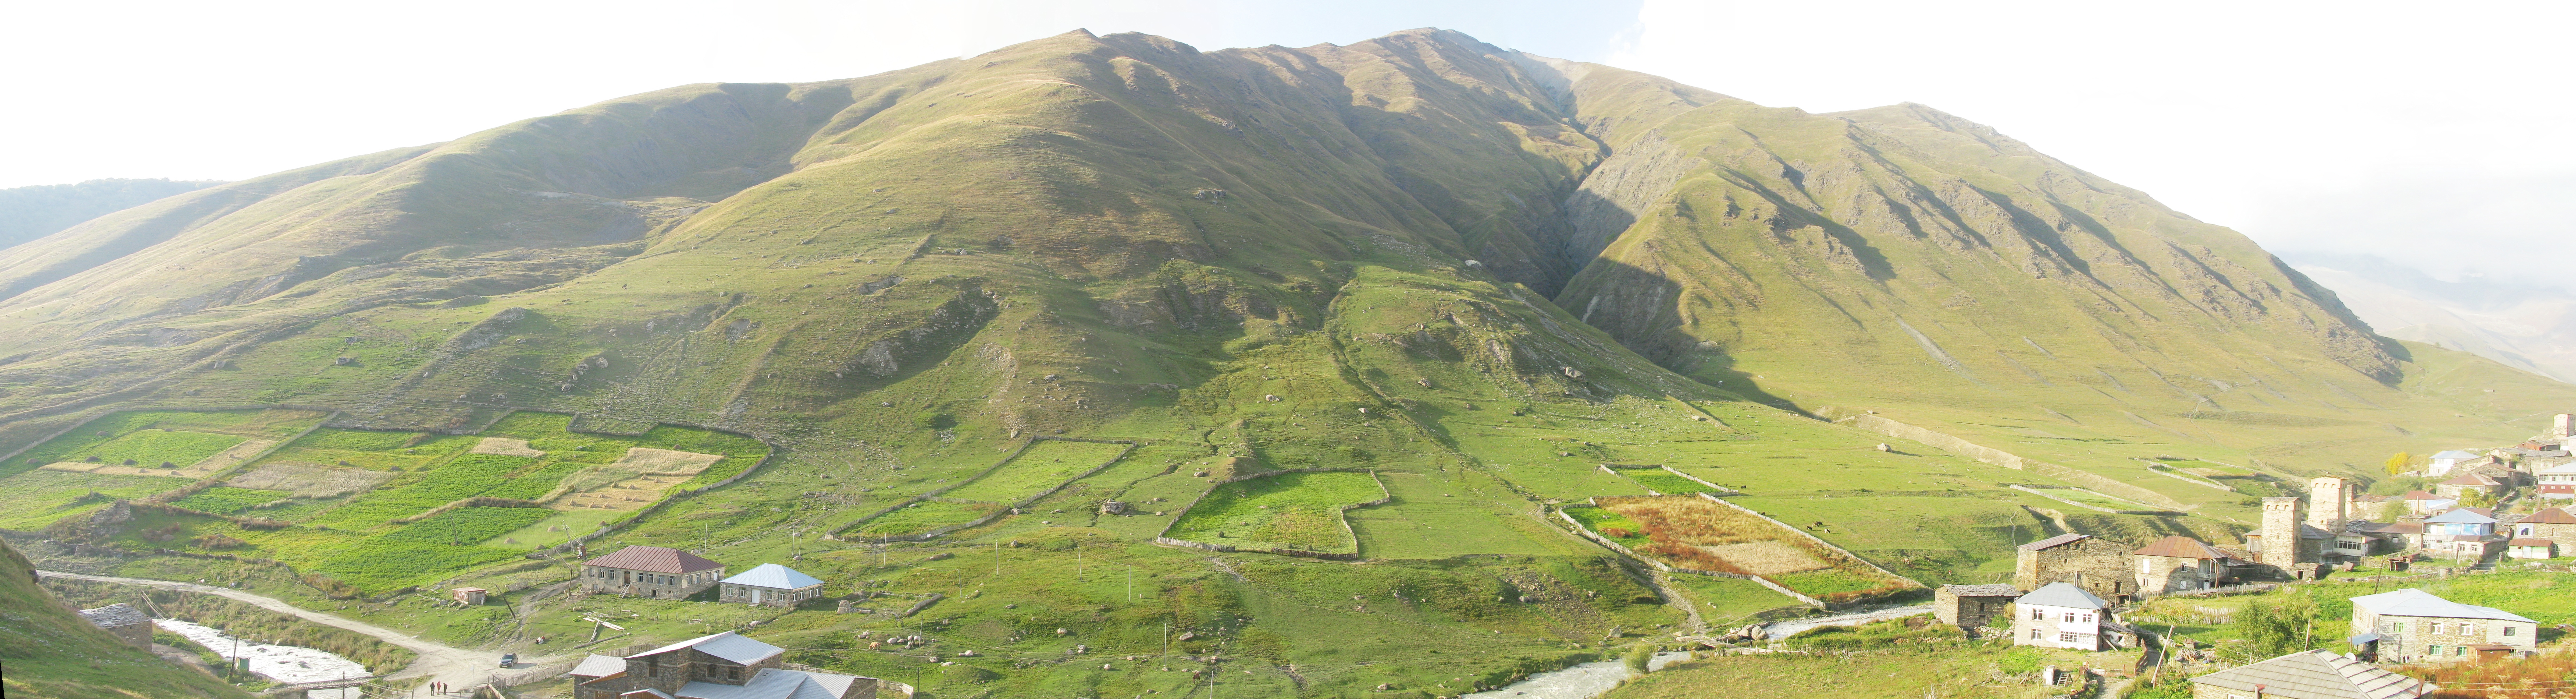
landscape, nature, mountain, valley, mountain range, panorama, village, fjord, ridge, alps, plateau, georgia, fell, landform, mountain pass, hill station, ushguli, geographical feature, mountainous landforms